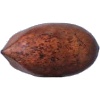
Label: Nut Pecan 1